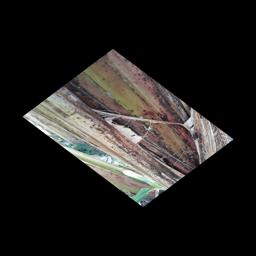
Label: PSEUDOSTEM WEEVIL